History of Stroud Green

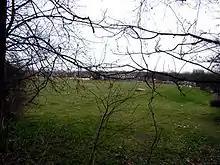
Looking south-east across London from above the Stroud Green covered reservoir, as seen in March 2009.

Although built at only moderate cost, the interior was dignified and spacious. There were 1,200 seats in 1903, when a morning service was attended by 1,051 and an evening service by 1,210. Following war damage the church was declared unsafe c.1951 and pulled down in 1960. The site was re-used for a hall, Vicarage, and public garden.